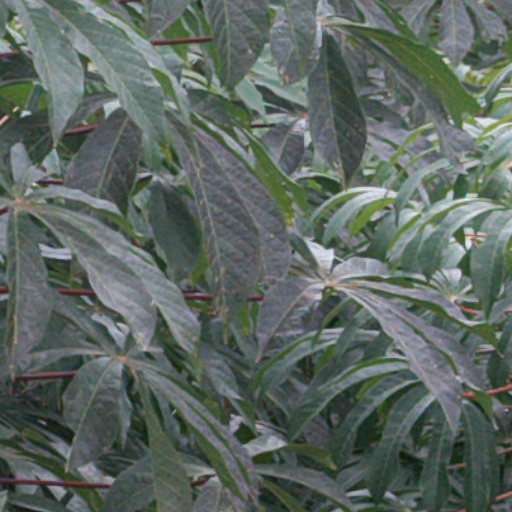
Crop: cassava